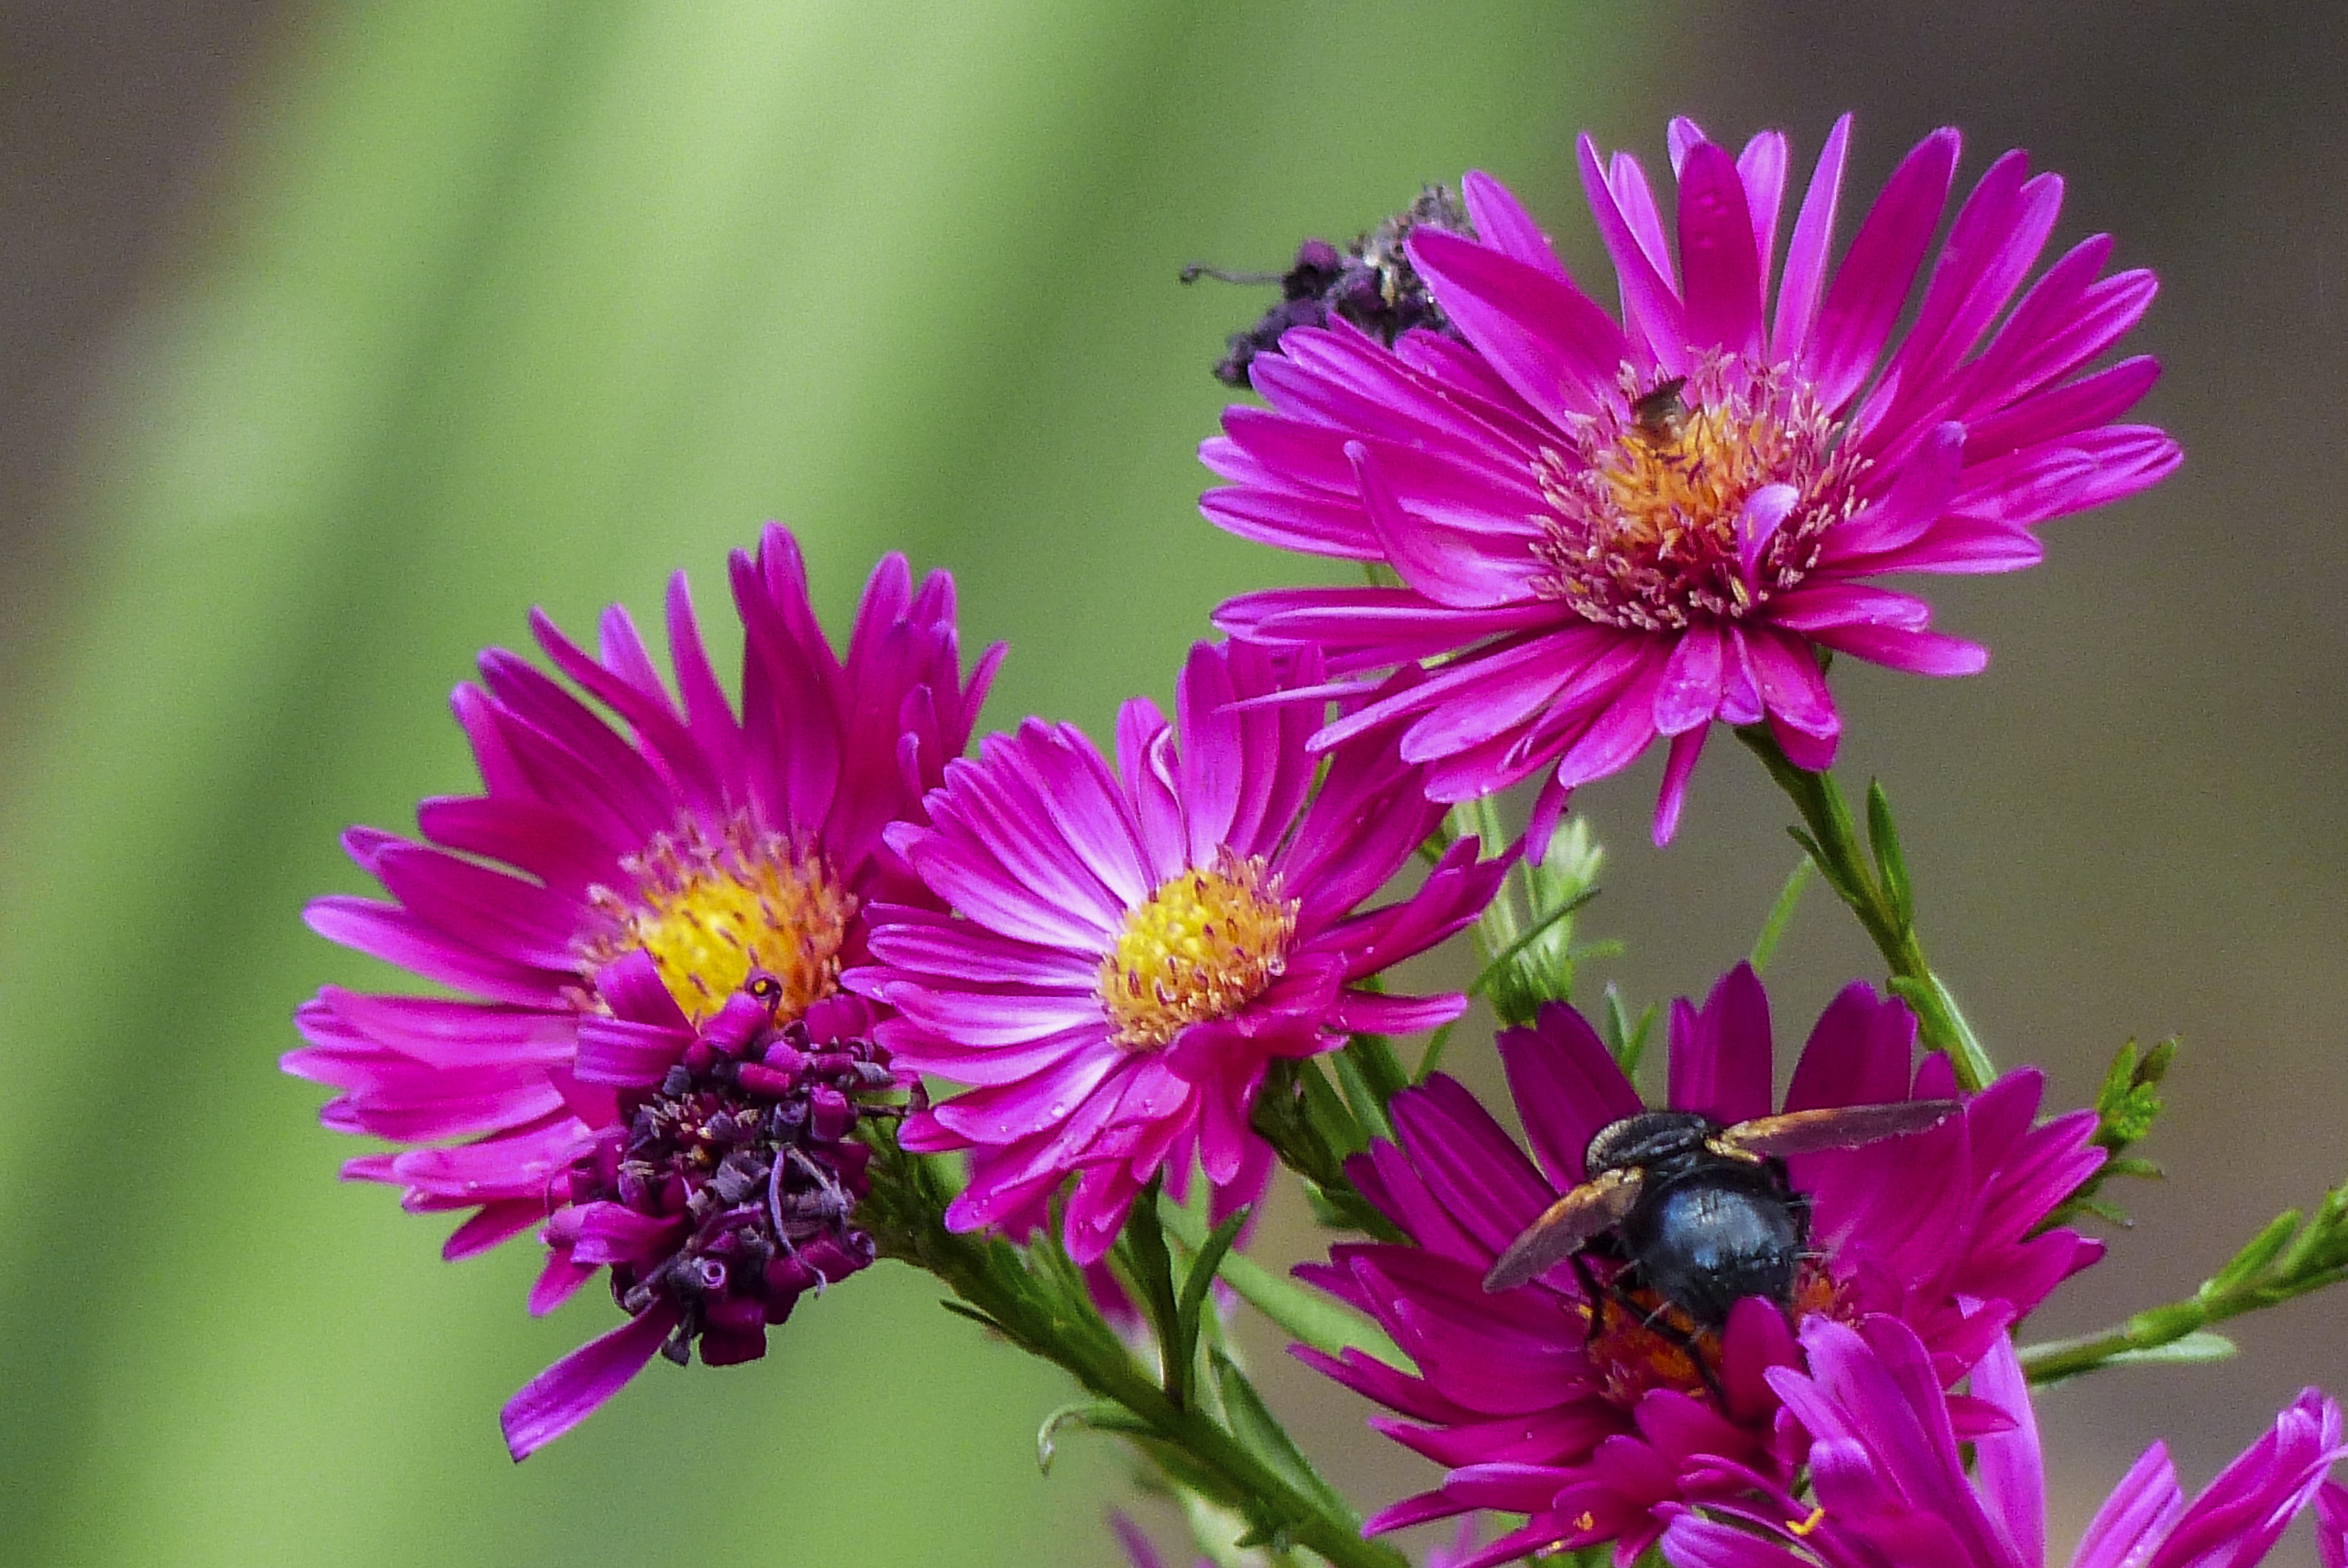
nature, blossom, plant, fall, flower, petal, pollen, insect, autumn, botany, garden, pink, flora, invertebrate, wildflower, close up, aster, bee, nectar, macro photography, flowering plant, honey bee, daisy family, annual plant, land plant, membrane winged insect